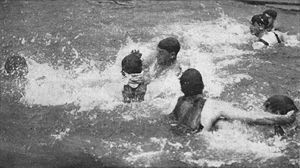
Vandpolo under sommer-OL 1904
Vandpolokamp under sommer-OL 1904
Vandpolo ved sommer-OL 1904. Vandpolo var med for anden gang på det olympiske program 1904 i St. Louis. Der var kun tre hold, alle amerikanske, som deltog. Der var totalt 21 mænd, syv på hvert hold som alle blev olympiske medaljører. Kampene blev spillet 5. og 6. september. New York Athletic Club slog Missouri Athletic Club med 5-0 og Chicago Athletic Club med 6-0.